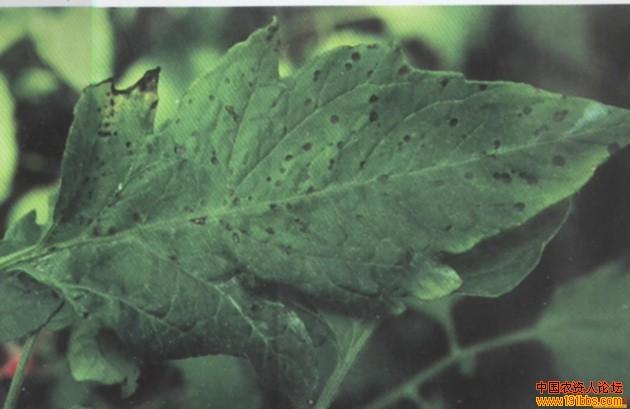
Plant: Tomato
Disease: tomato bacterial leaf spot